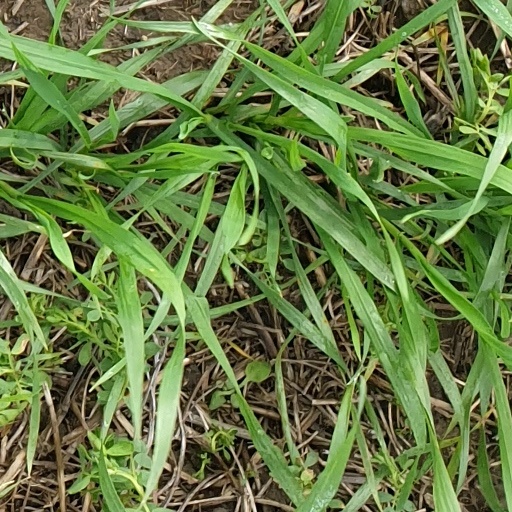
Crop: wheat